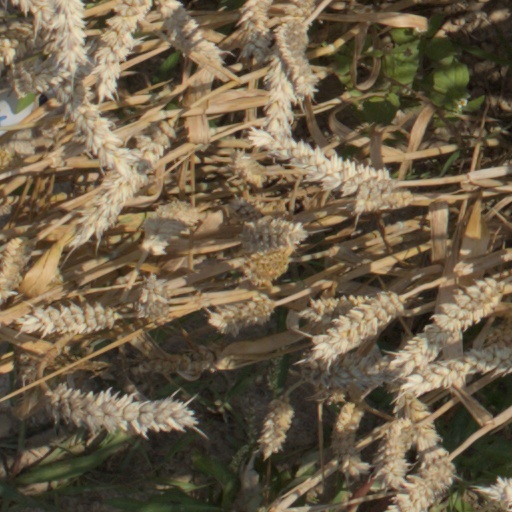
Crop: wheat